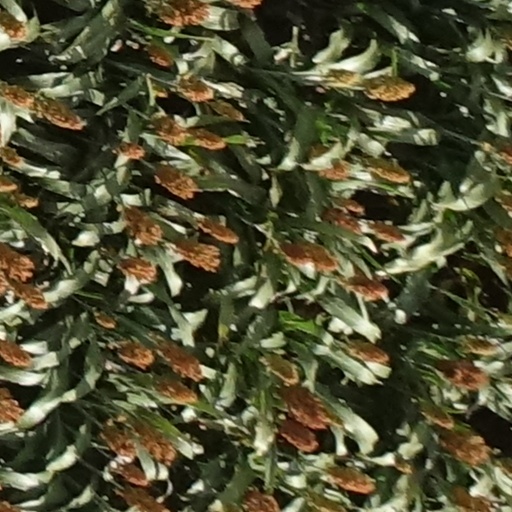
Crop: sorghum